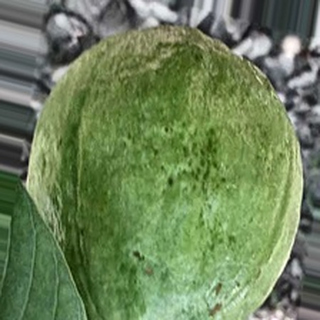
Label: healthy_guava